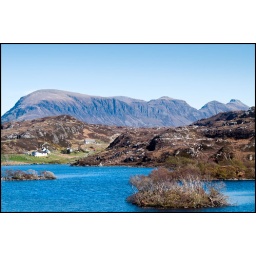
There is a tiny red post van in there you need a magnifying glass to see